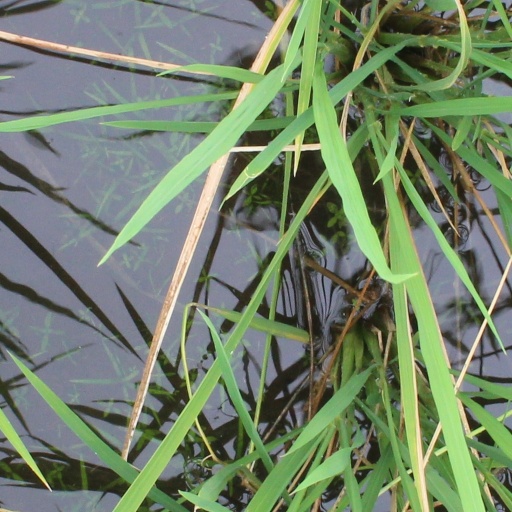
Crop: rice